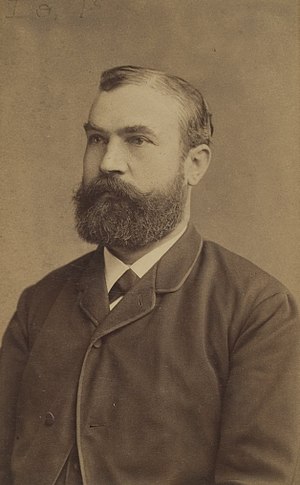
Hermann Osthoff
Hermann Osthoff var en tysk sprogforsker.